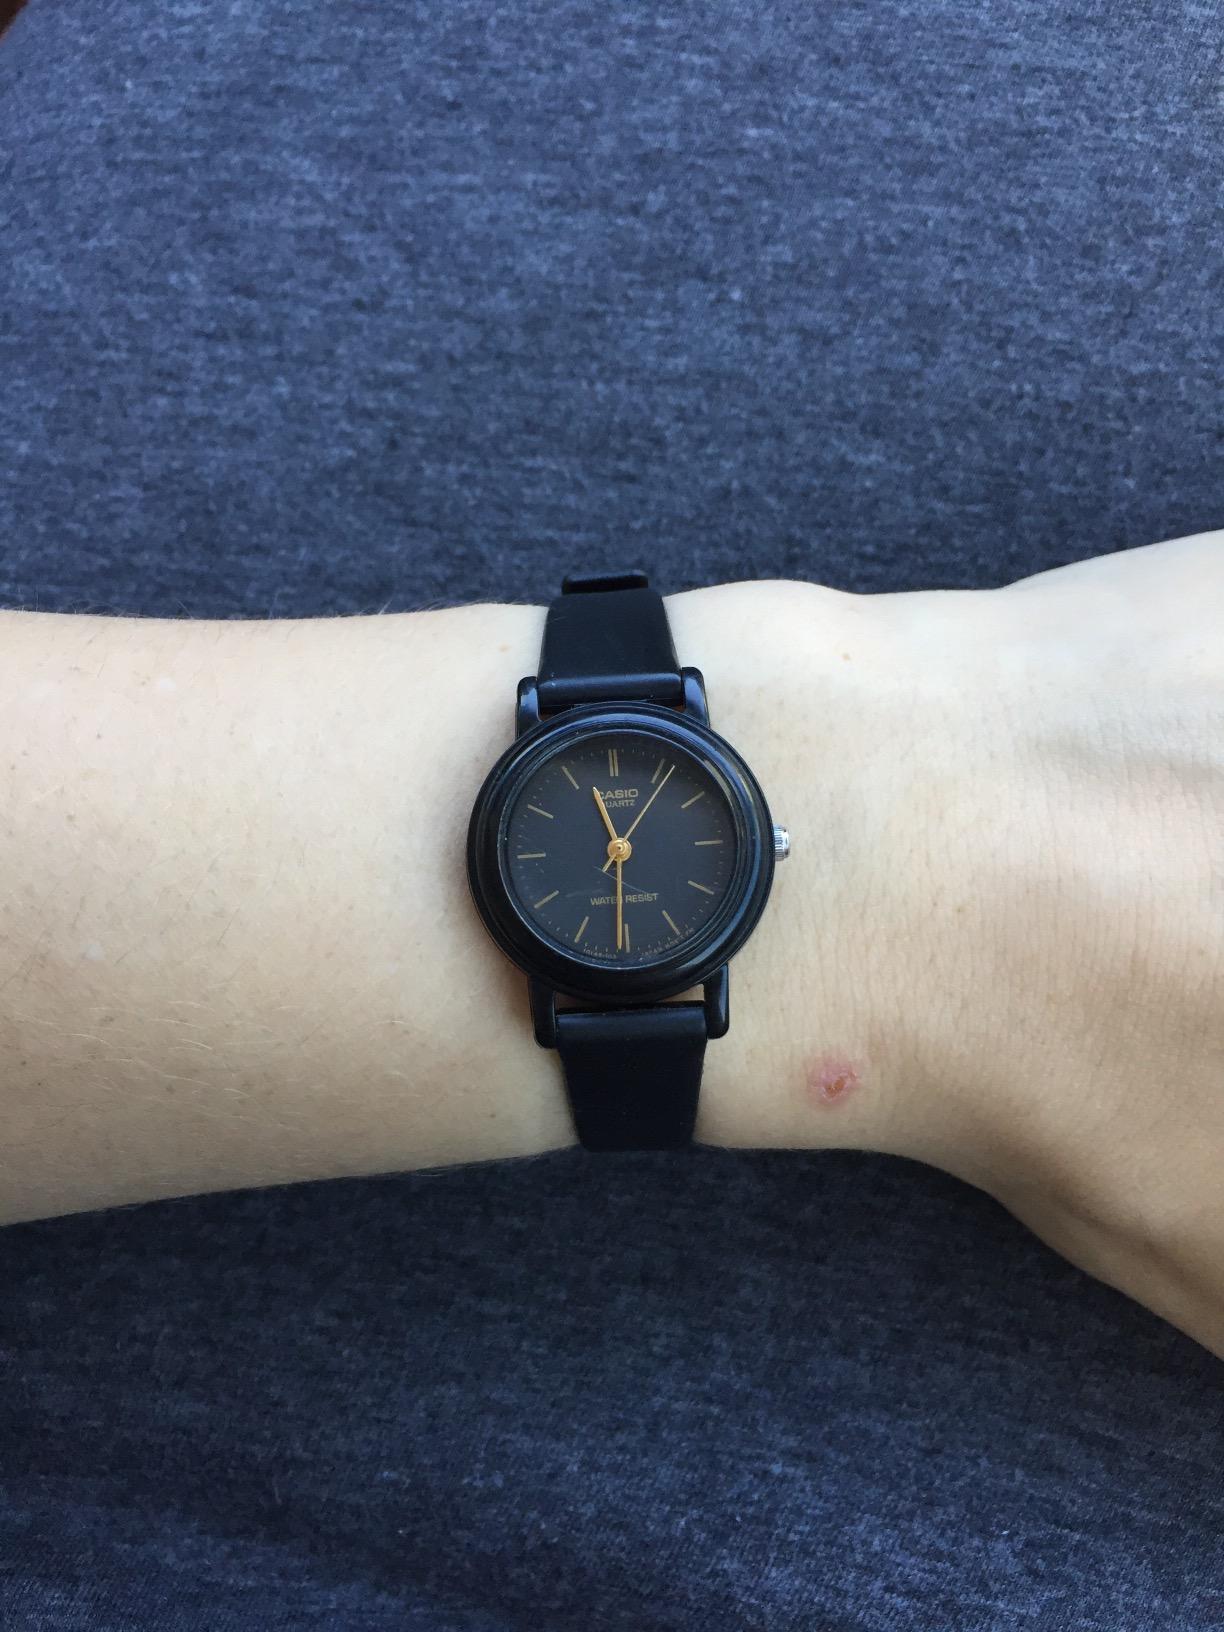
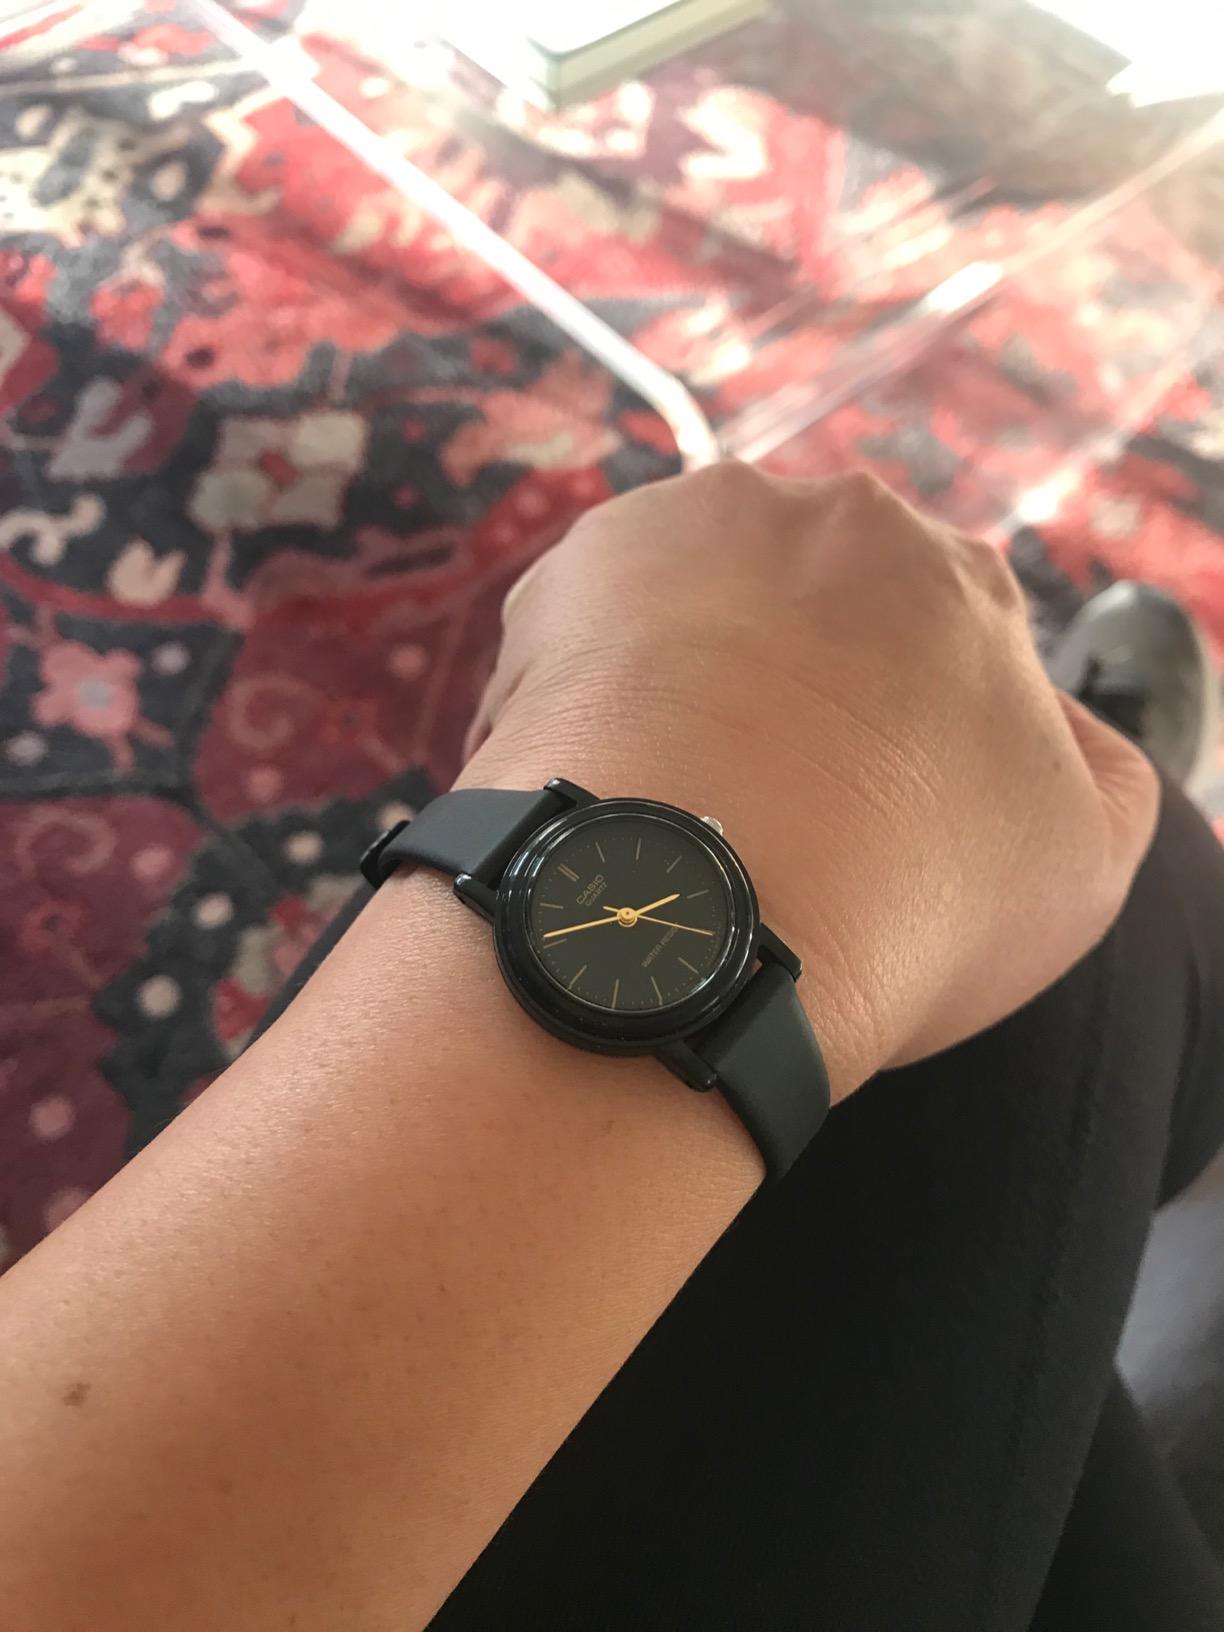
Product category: accessories_watch
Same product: yes